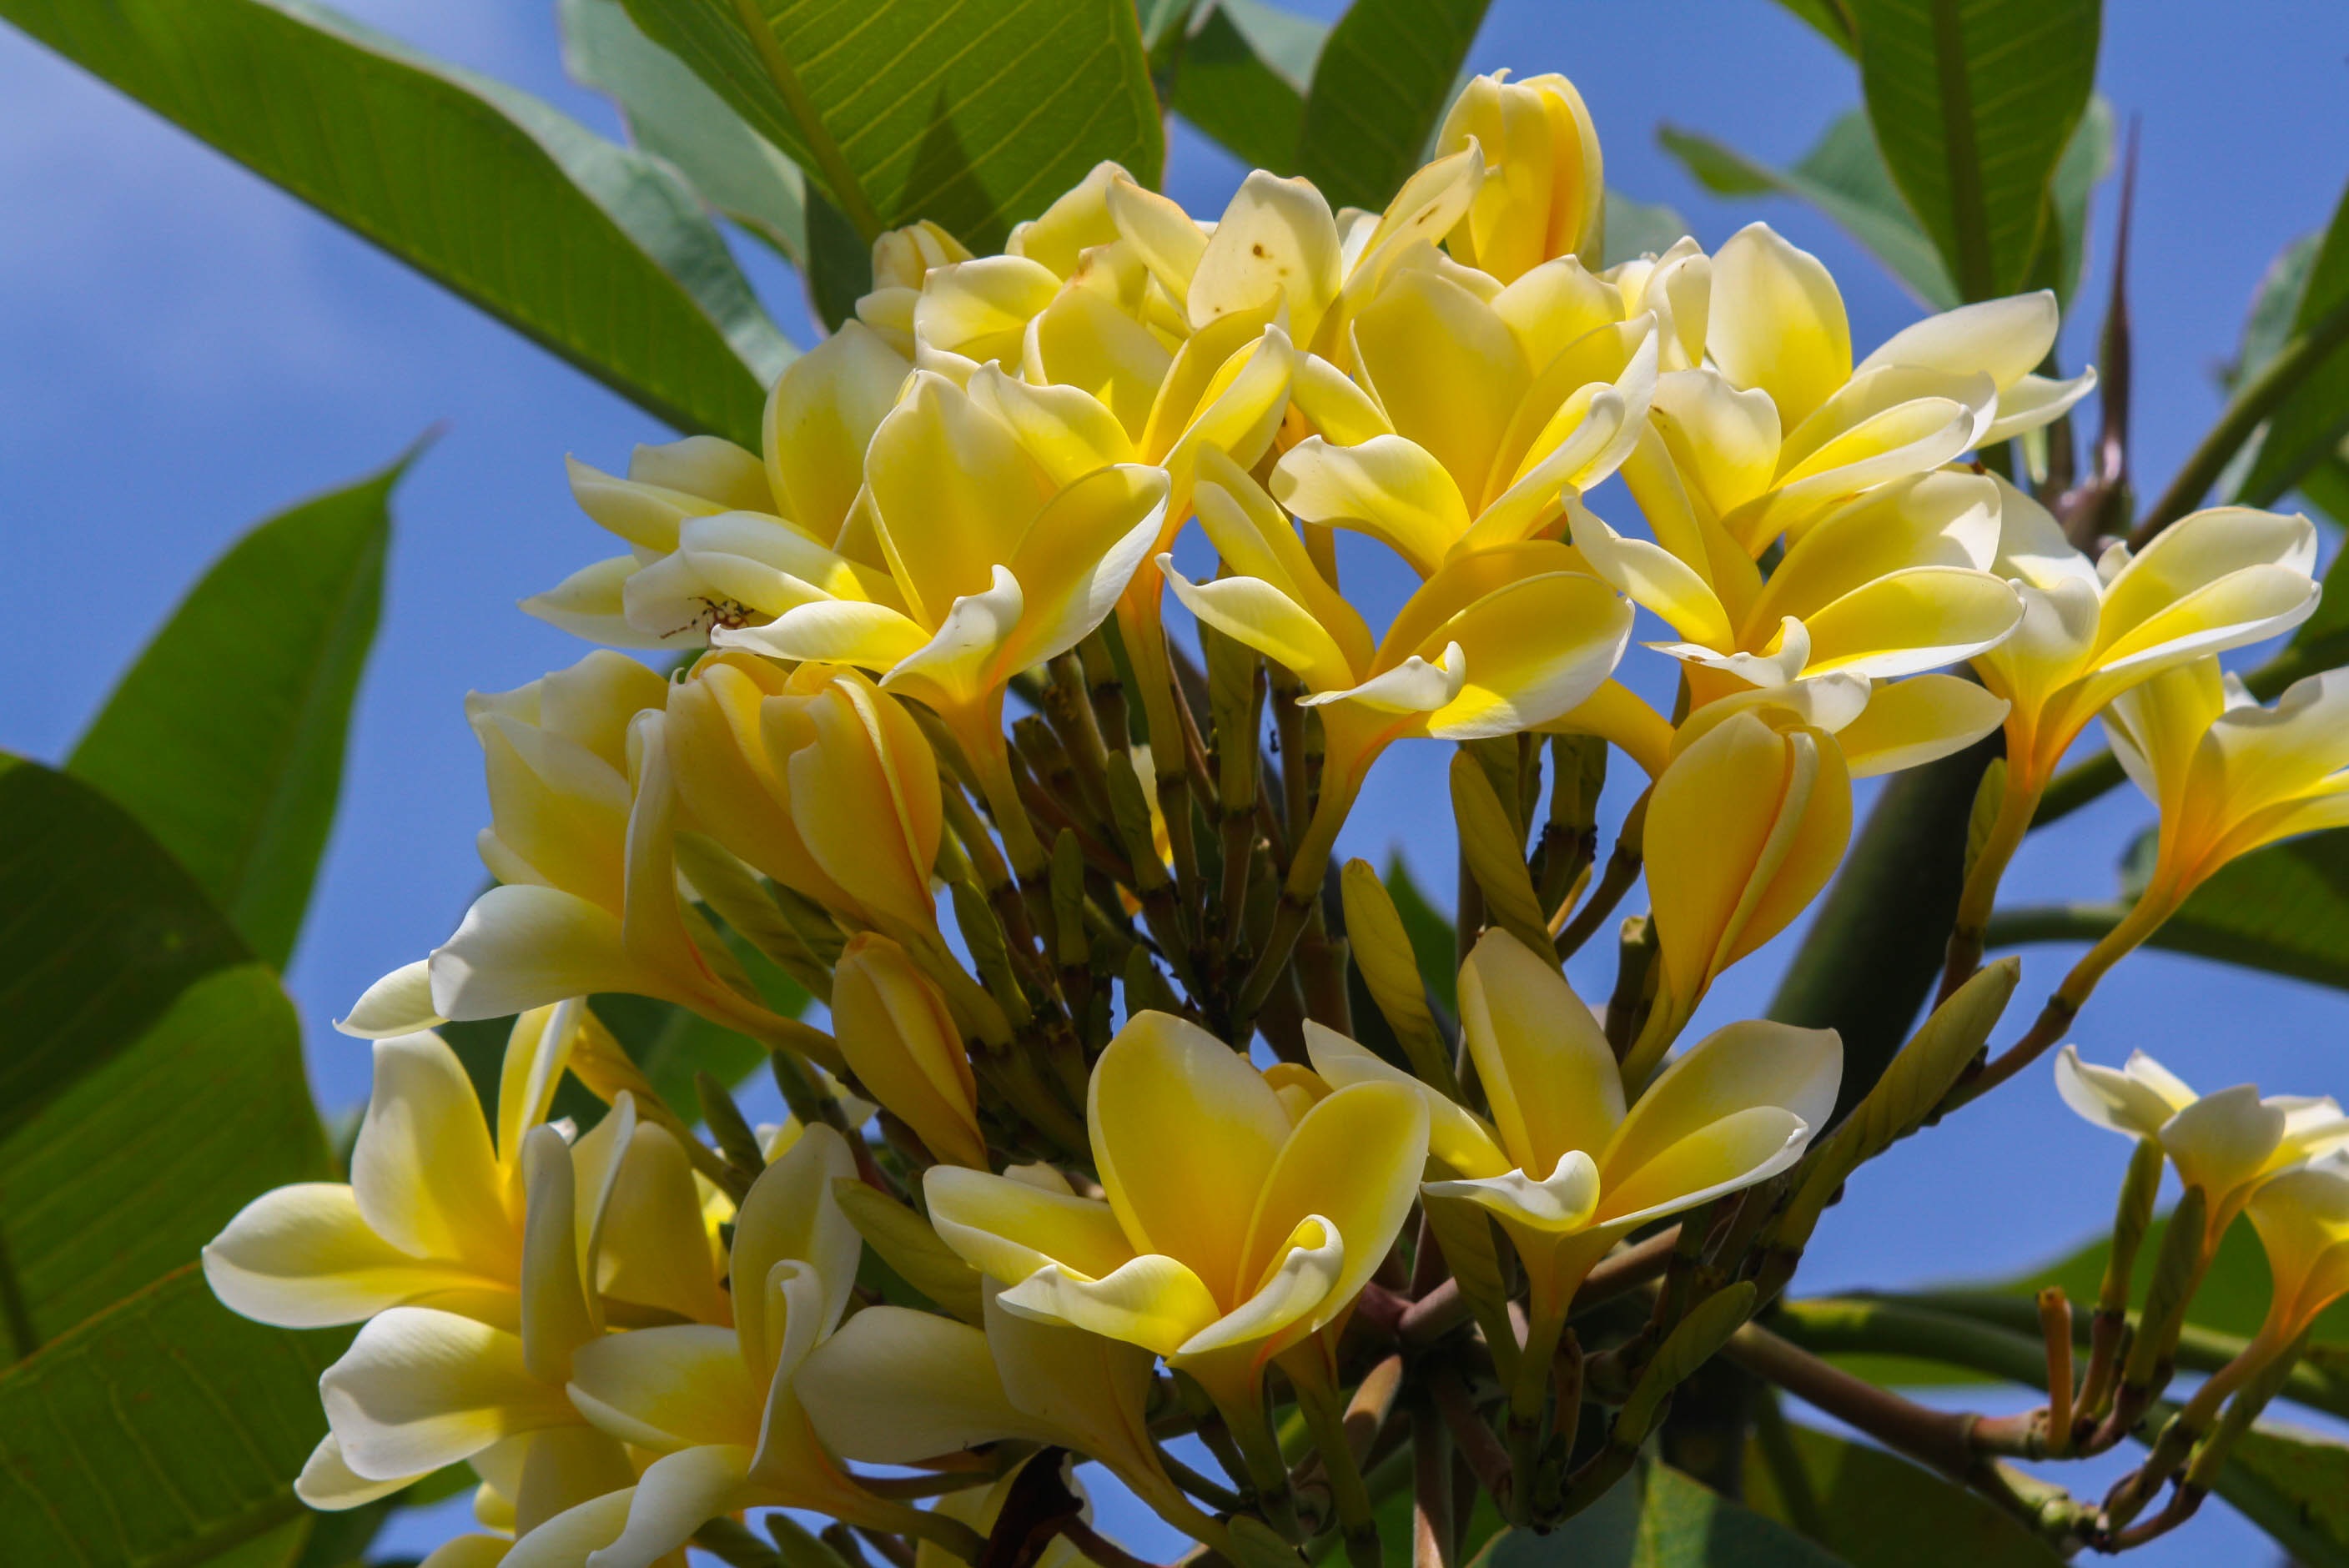
nature, blossom, plant, flower, petal, botany, yellow, flora, wildflower, flowers, colors, shrub, macro photography, frangipani, flowering plant, land plant, pomelia, yellow plumeria